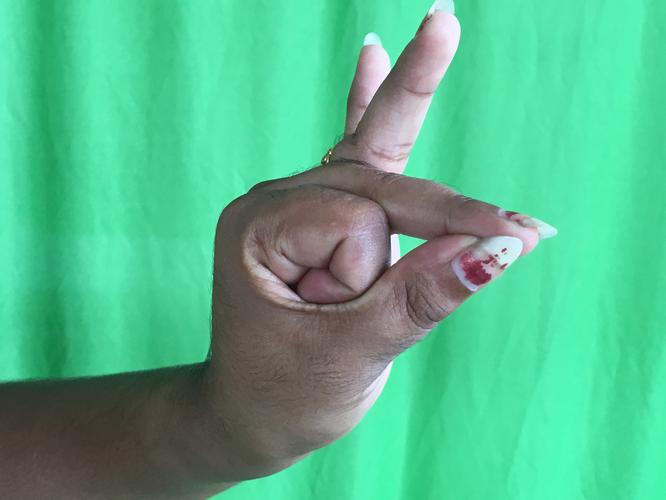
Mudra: Bramaram
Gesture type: single_hand